1929 Nobel Prize in Literature

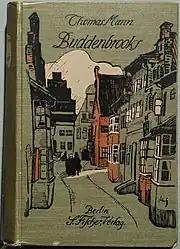
Mann's "Buddenbrooks" published in 1901.

Mann won the Nobel Prize primarily because of his breakthrough 1901 novel "Buddenbrooks", which chronicles the decline of a wealthy north German merchant family over the course of four generations, incidentally portraying the manner of life and mores of the Hanseatic bourgeoisie in the years from 1835 to 1877. The novel was subtitled "a family's decline ["Verfall einer Familie"]" in its original language. Although the Nobel award generally recognizes an author's body of work, the Swedish Academy identified it as the principal reason for his prize. The rationale could also be seen as a reference to one of Mann's later works, "The Magic Mountain", a coming-of-age story and, together with "Buddenbrooks", his most well-known composition.